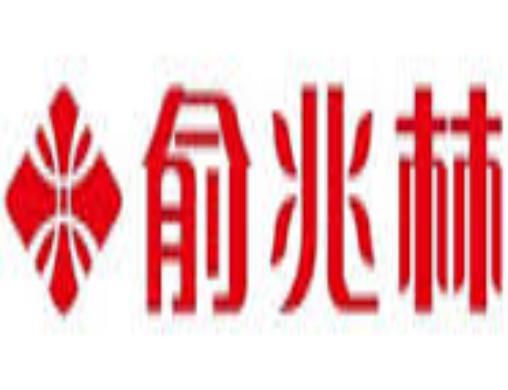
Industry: Clothes